Henri Cochet

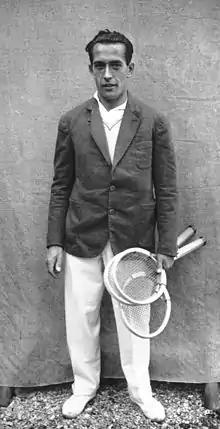
Cochet in 1928

1928 was the first year of Cochet's hegemony of the world rankings. This was the result of his overall season, that as usual commenced on the French Riviera. Prior to that he was drafted into a Queen's Club – Sporting Club de Paris warm-up team challenge. He contributed to the Parisian victory with two mixed and a singles win. The following month he swept almost all available Riviera titles from February to March. He kicked off the tour by winning his first mixed New Courts L.T.C title with his U.S. Championships partner Eileen Bennett. In February he successfully defended his Métropole Club and Gallia L.T.C. singles titles by defeating Henry Mayes twice in a row. In the Monaco Cup at the La Festa Country Club Cochet turned the tide from two sets down against two-times reigning champion Béla von Kehrling, the first meeting of a rivalry that continued onward into the year. They both reached the mixed doubles final, which remained unplayed and the prize was divided. The Cochet – Brugnon pair also won the Butler Cup there (reserved for doubles of the same nationality). At the Nice Lawn Tennis Club tournament they met again for the singles contest and Cochet won in straight sets. Cochet completed his second triple crown there. In Menton at the official Riviera Championships eventual singles victor Von Kehrling and former Danish Champion Erik Worm warded off Cochet and Count Salm in the doubles final. In the mixed Von Kehrling and Cilly Aussem beat the seasoned duo Cochet–Bennett. His third Côte d'Azur Championships trophy was granted to him after Otto Froitzheim traveled home before the final and gave him a walkover. One week later at the 50th Cannes Championships he reached the final to face Henry Mayes again, but due to misunderstandings he was 10 minutes late and had been defaulted from the tournament. Subsequently, he lost the mixed doubles match alongside Phyllis Satterthwaite and only found his form in the doubles with Jack Hillyard at the expense of their opponents Count Salm and Worm. In April at the Biarritz tournament Cochet routed compatriot Roger George in four sets. He was victorious in Marseille versus Emmanuel du Plaix and in the mixed with Cilly Aussem. The Miramar L.T.C. tournament in Juan-les-Pins resulted in a three set final between René Gallèpe of Monaco and Cochet and ended in favor of the Frenchman.